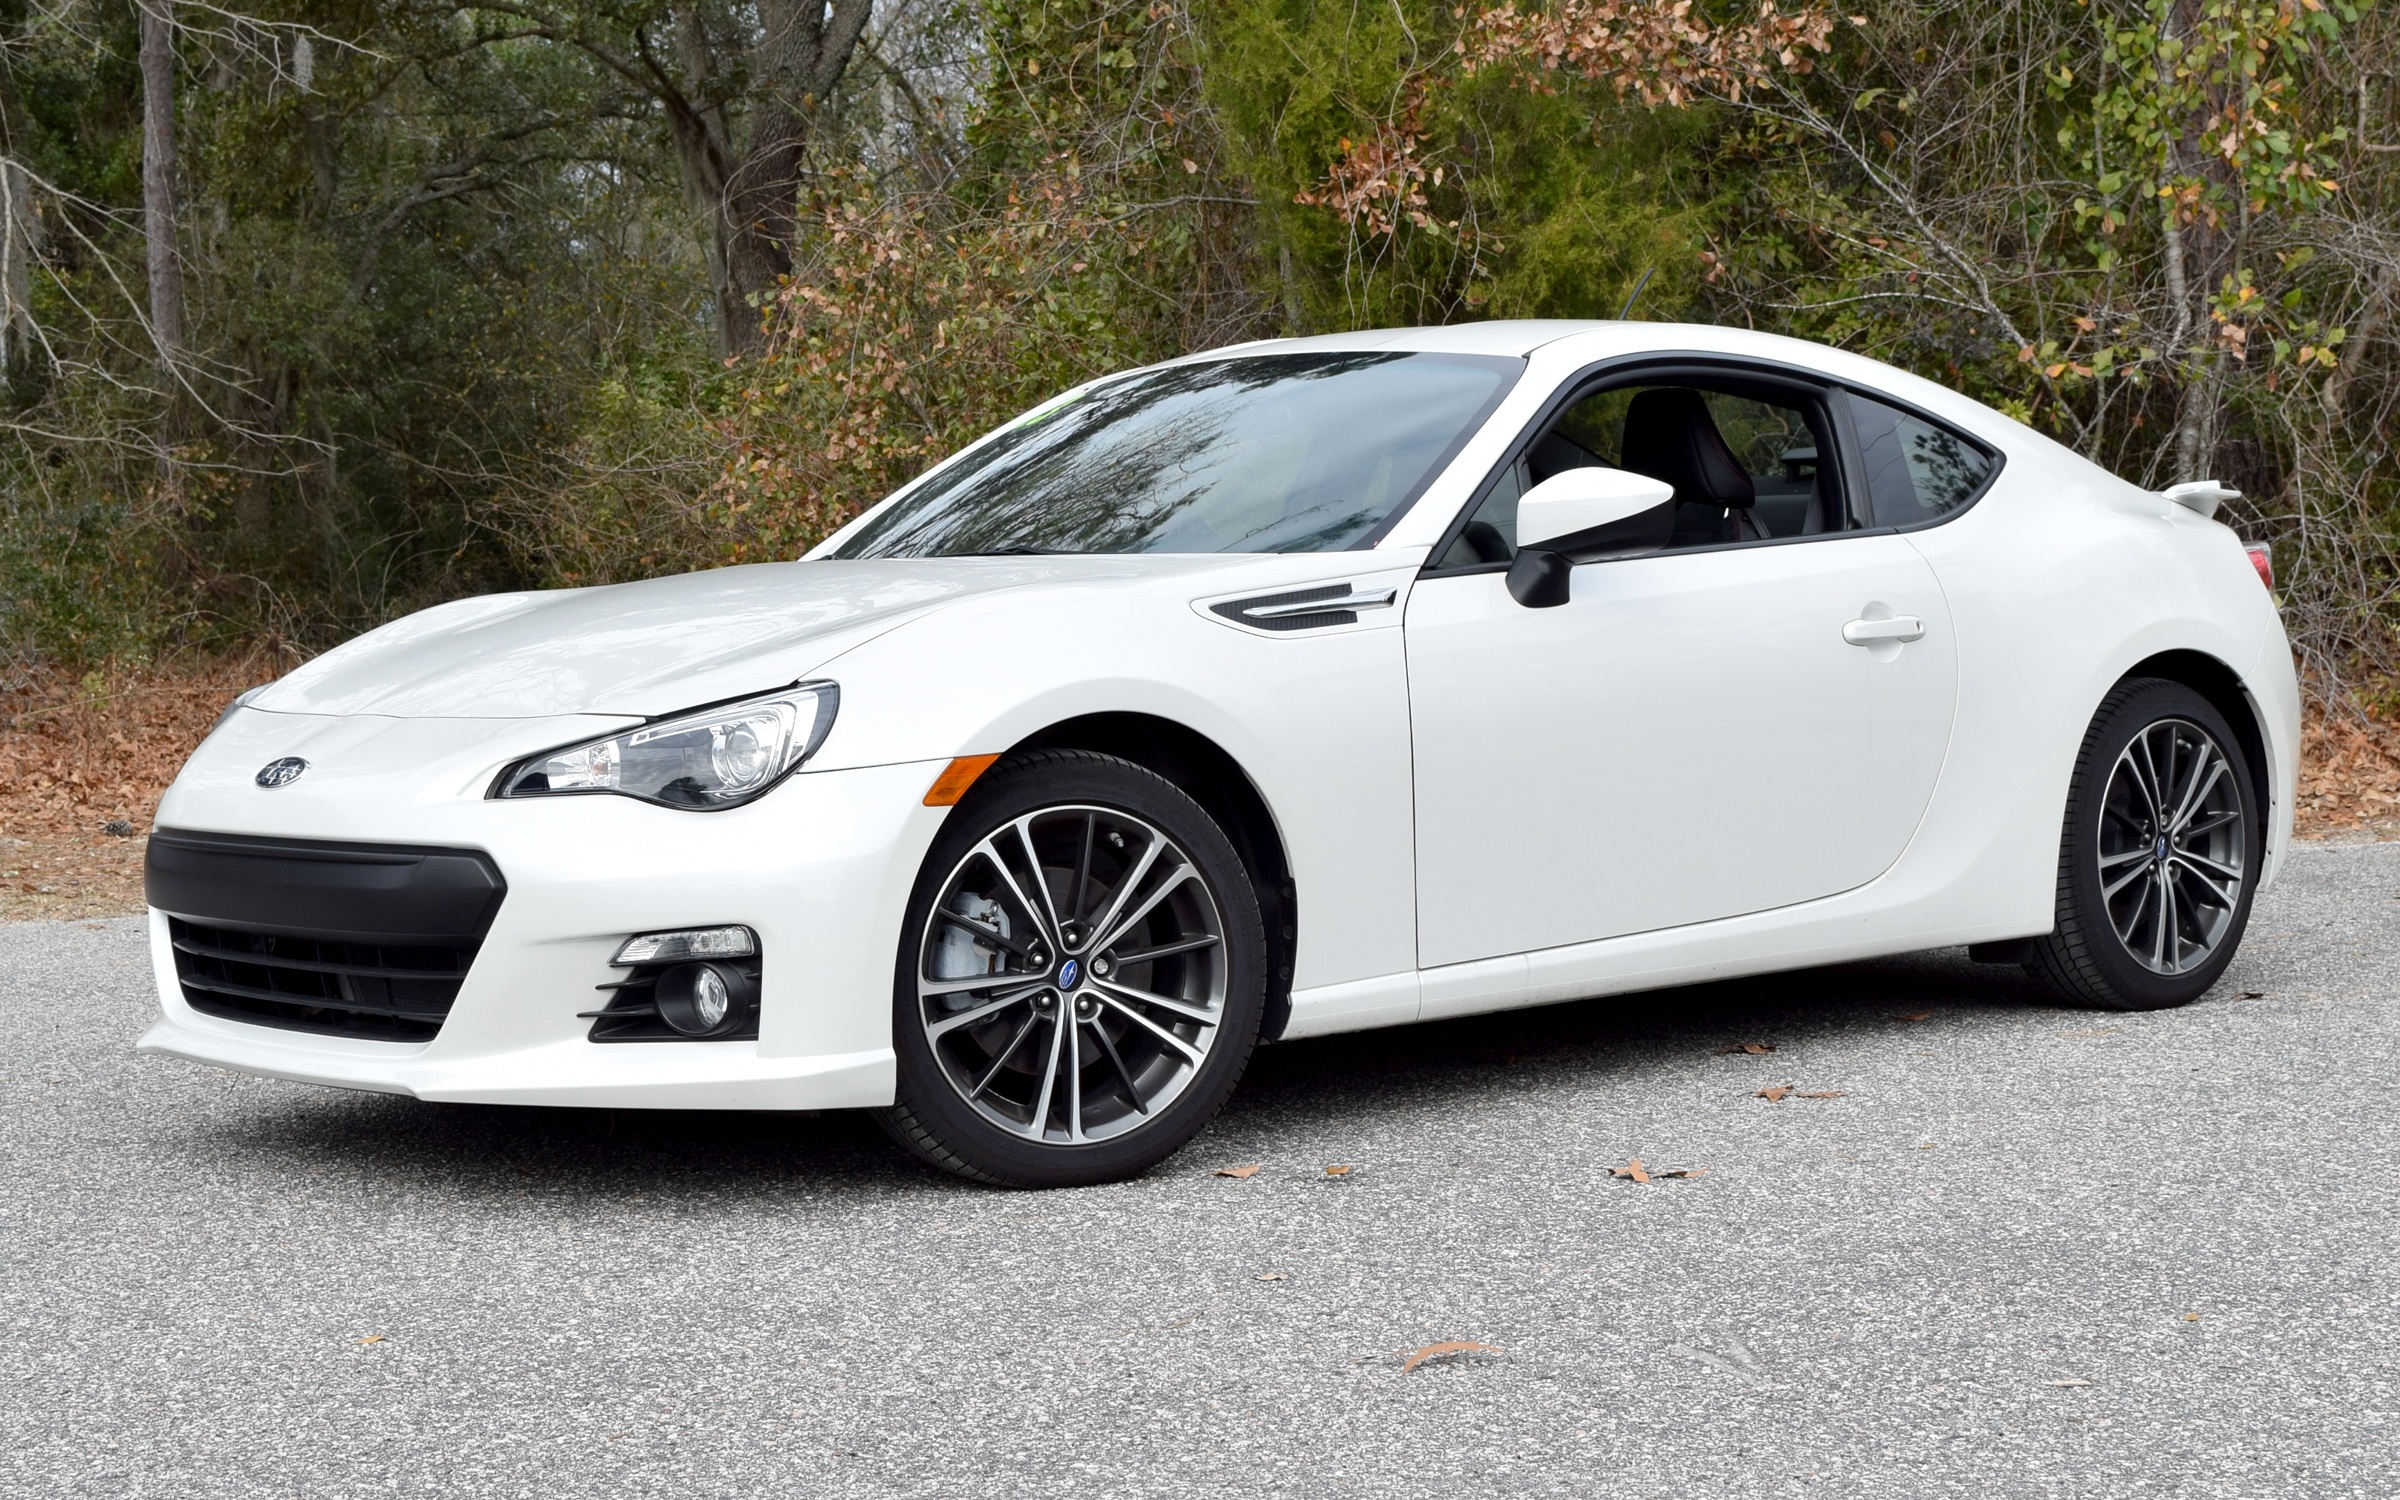
car, wheel, automobile, transportation, transport, vehicle, drive, auto, automotive, sports car, bumper, rim, toyota, coupe, driving car, land vehicle, automobile make, automotive exterior, automotive design, performance car